Como un relámpago

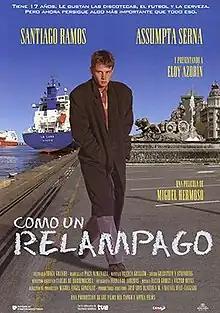
Theatrical release poster

is a 1996 Spanish melodrama film directed by Miguel Hermoso which stars Santiago Ramos, Assumpta Serna, and Eloy Azorín. Santiago Ramos was awarded the Goya Award for Best Actor for his performance.